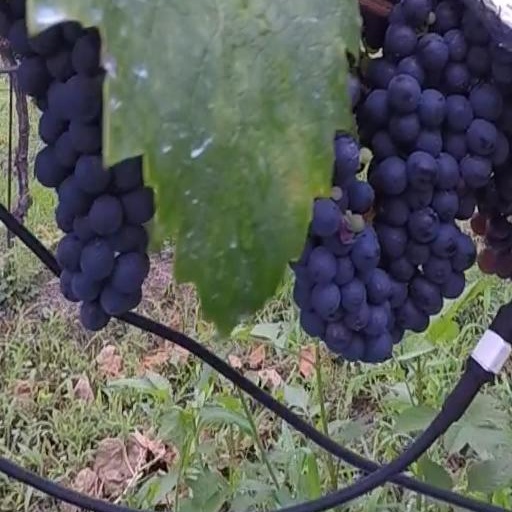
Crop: grape